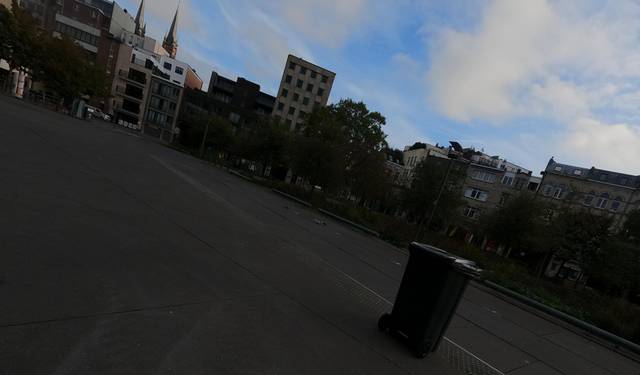
Region: Belgium
Coordinates: 51.215, 4.41